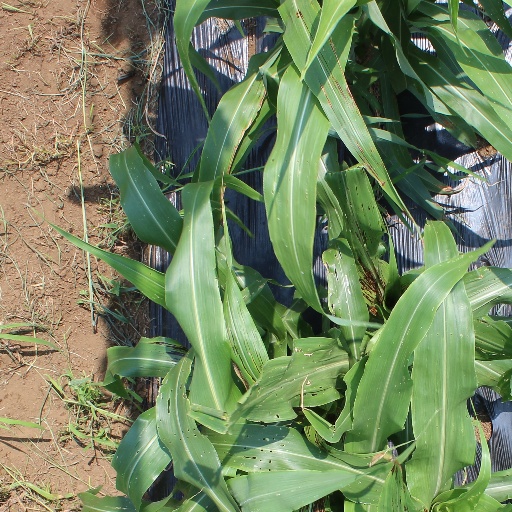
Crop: sorghum